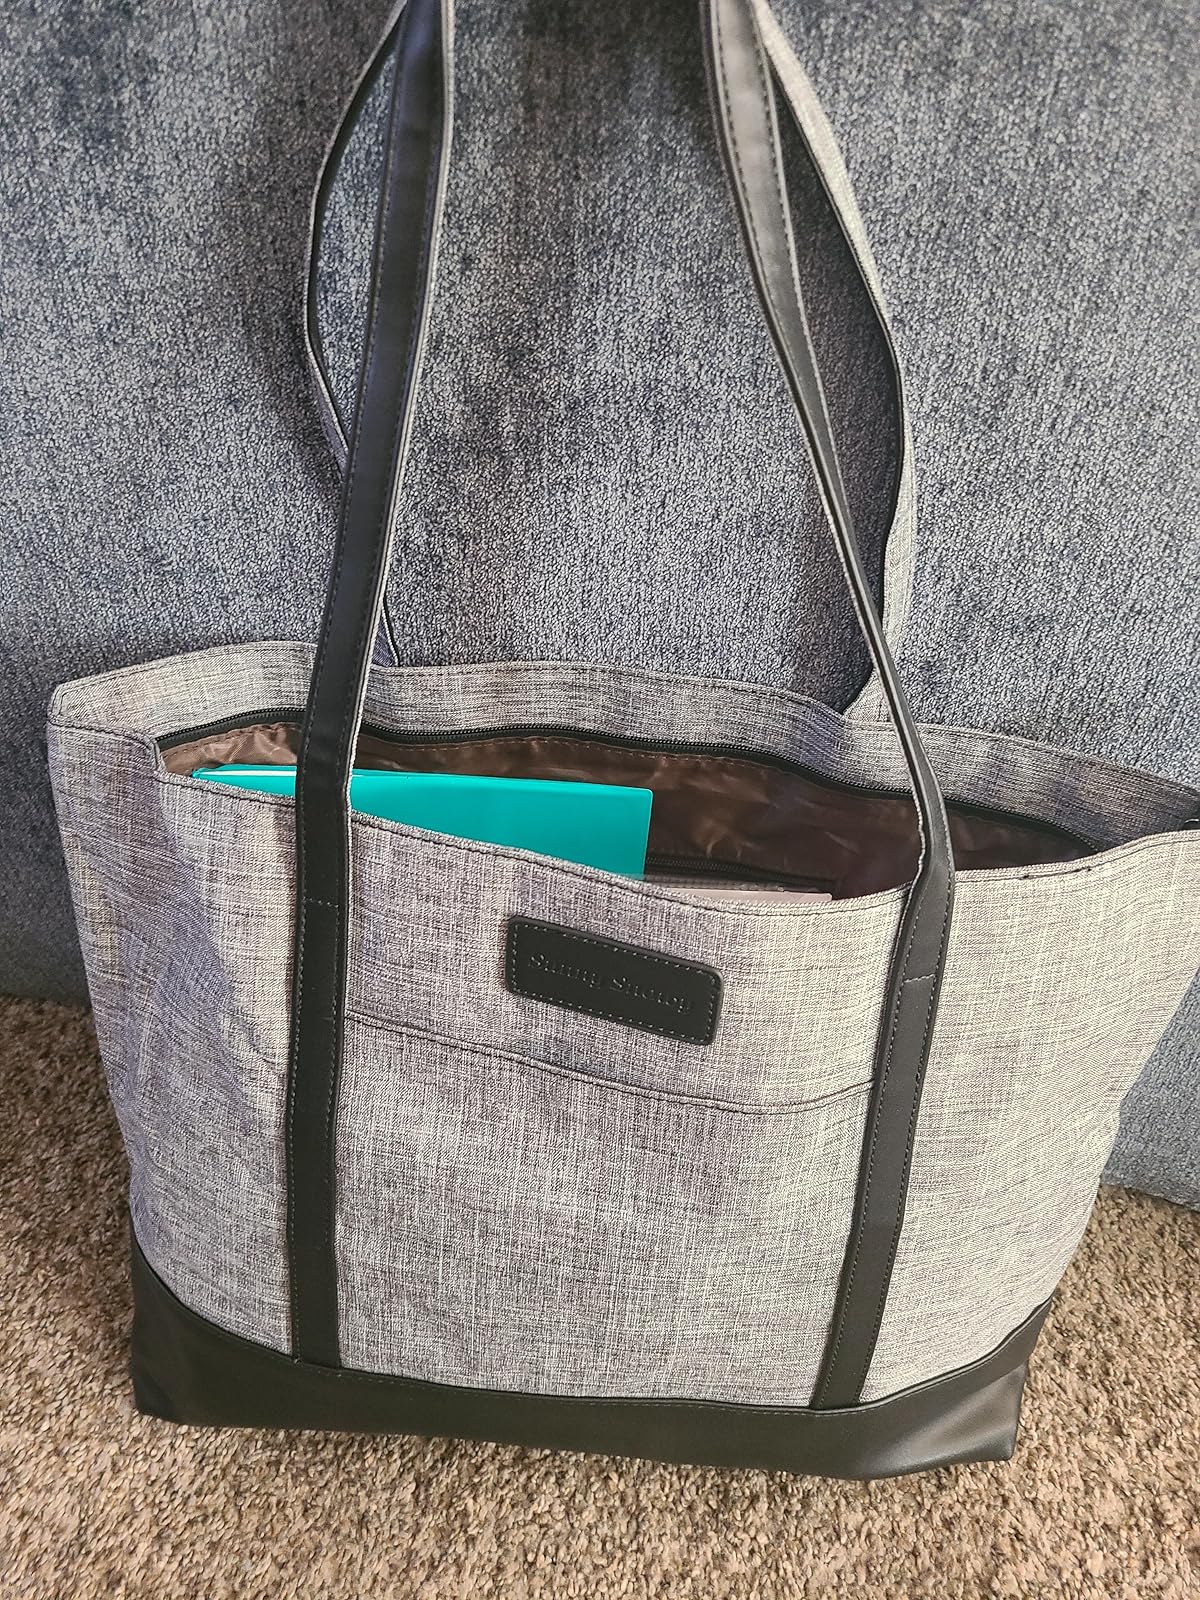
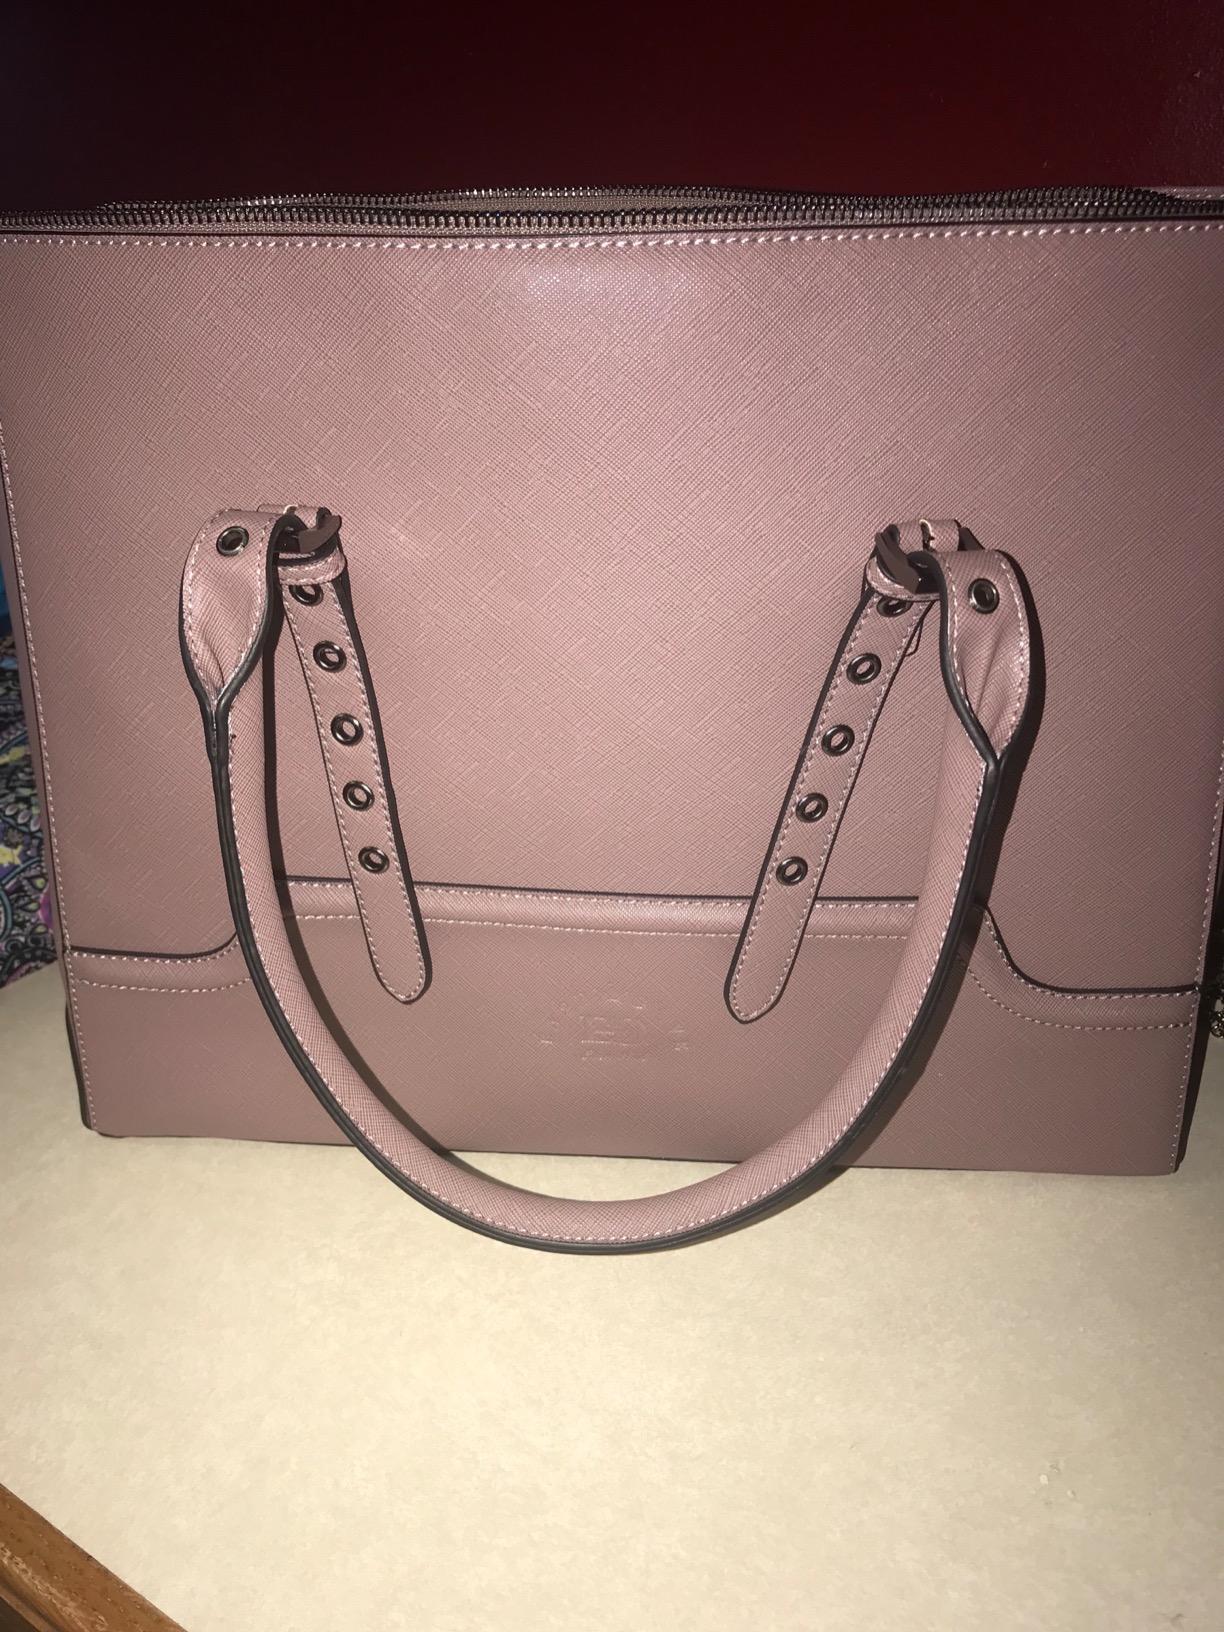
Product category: bag
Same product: no